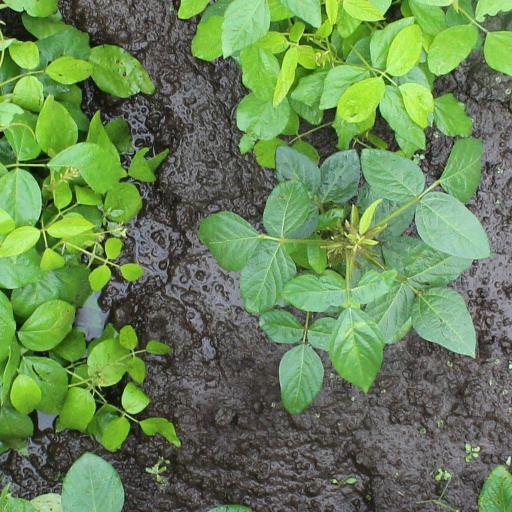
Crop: soybean